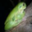
Label: frog